Libyan Air Force

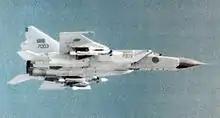
A LAAF Mikoyan-Gurevich MiG-25.

In May 1967, the Kingdom of Libya reached an agreement with the United States to supply 10 Northrop F-5s to the Royal Libyan Air Force. These were the first fighters for the young Air Force, which only operated six Douglas C-47 transports and three Lockheed T-33A trainers at the time. Fifty-six personnel underwent training at bases in the US, pilots at Williams Air Force Base; a US Survey Team on Expansion came to Libya in August 1968 to supervise the introduction of the fighters. Serviceability of the F-5s declined after the 1969 coup and it appears that most may have eventually been sold to Turkey.